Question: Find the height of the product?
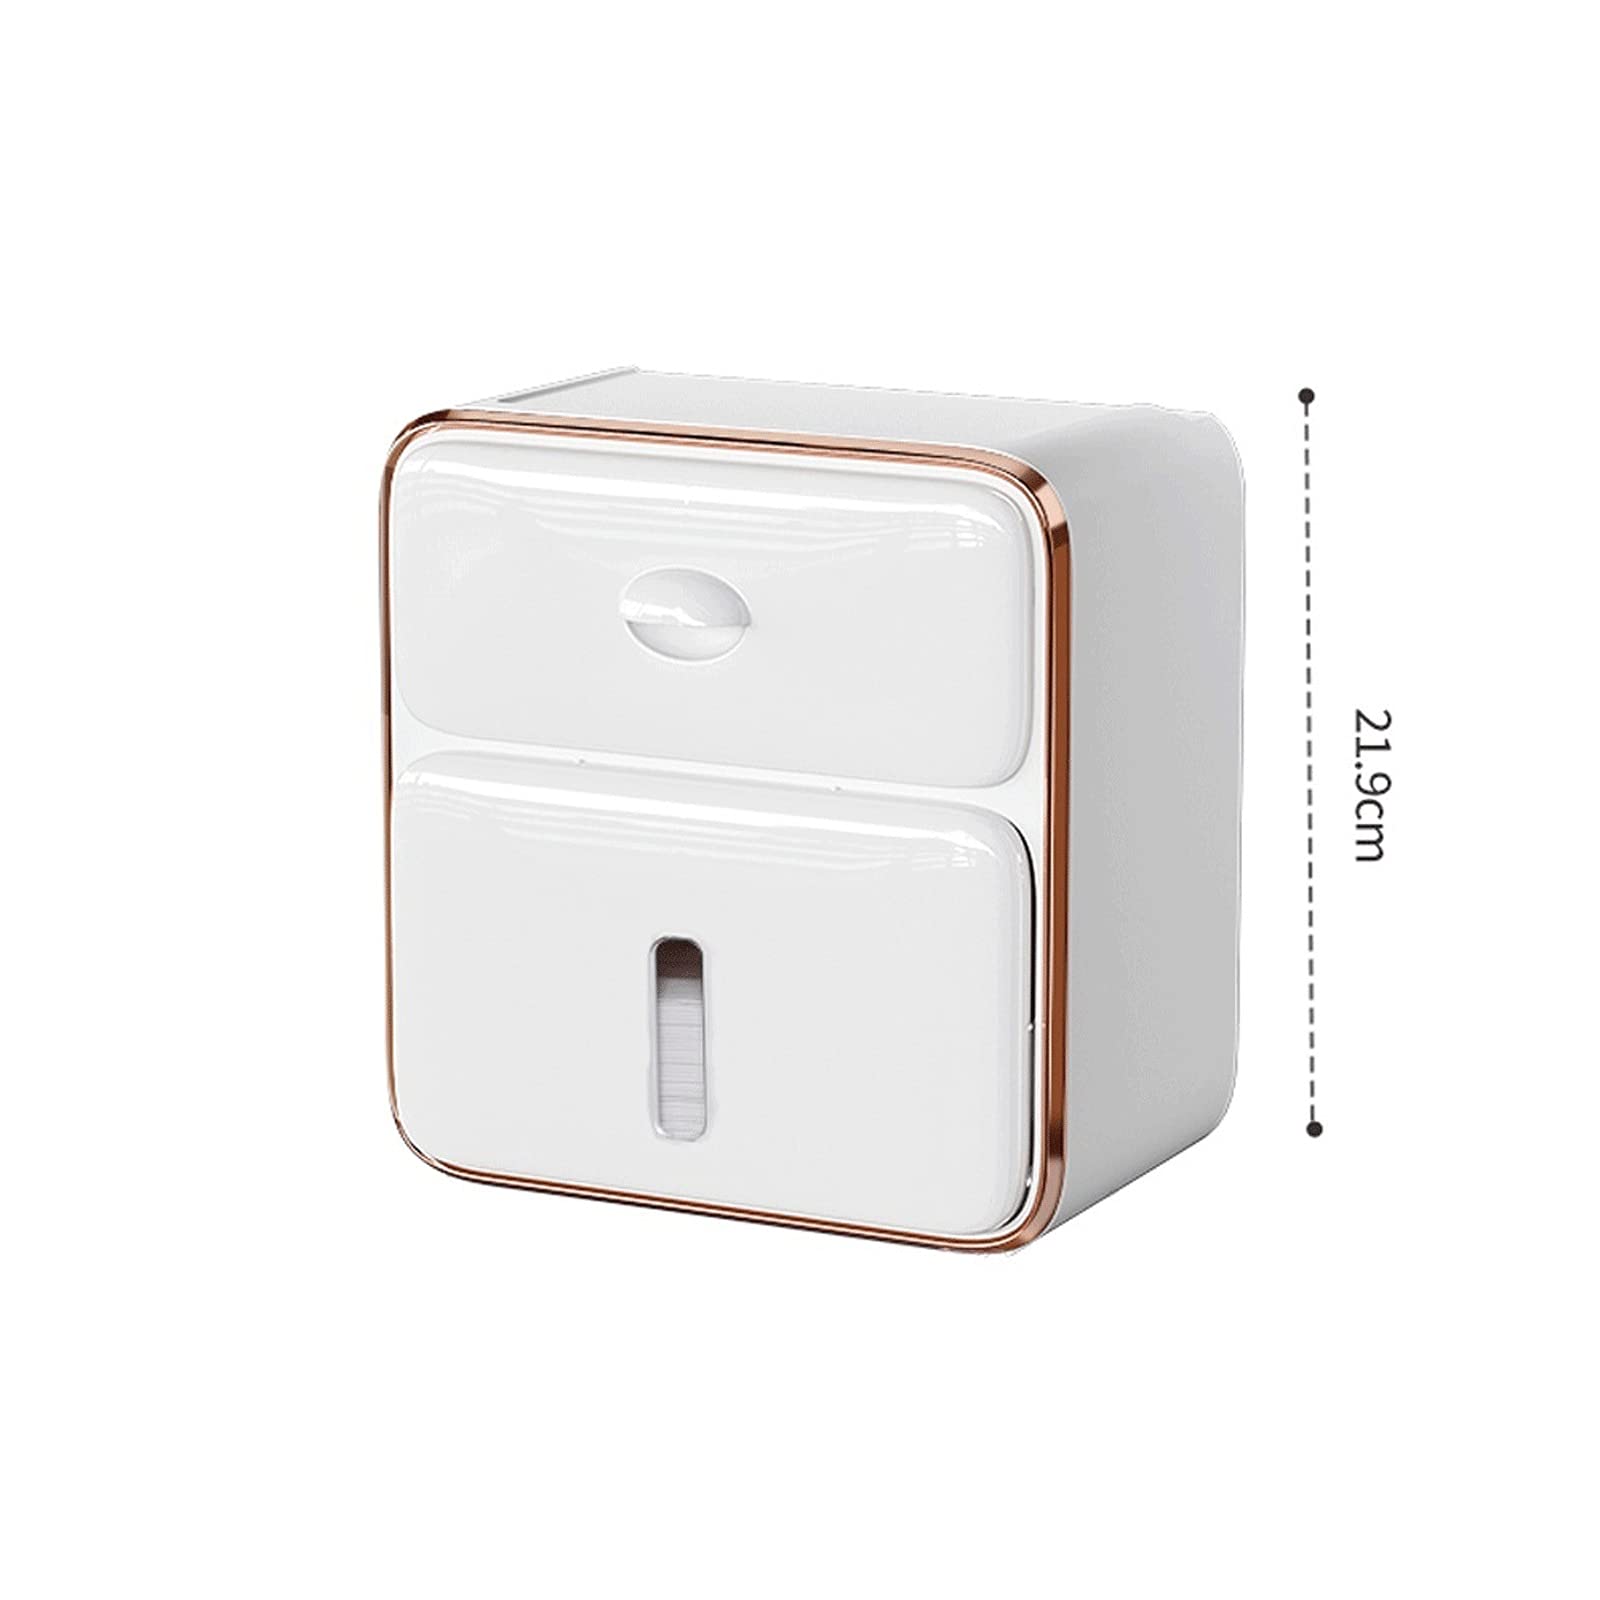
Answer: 21.9 centimetre